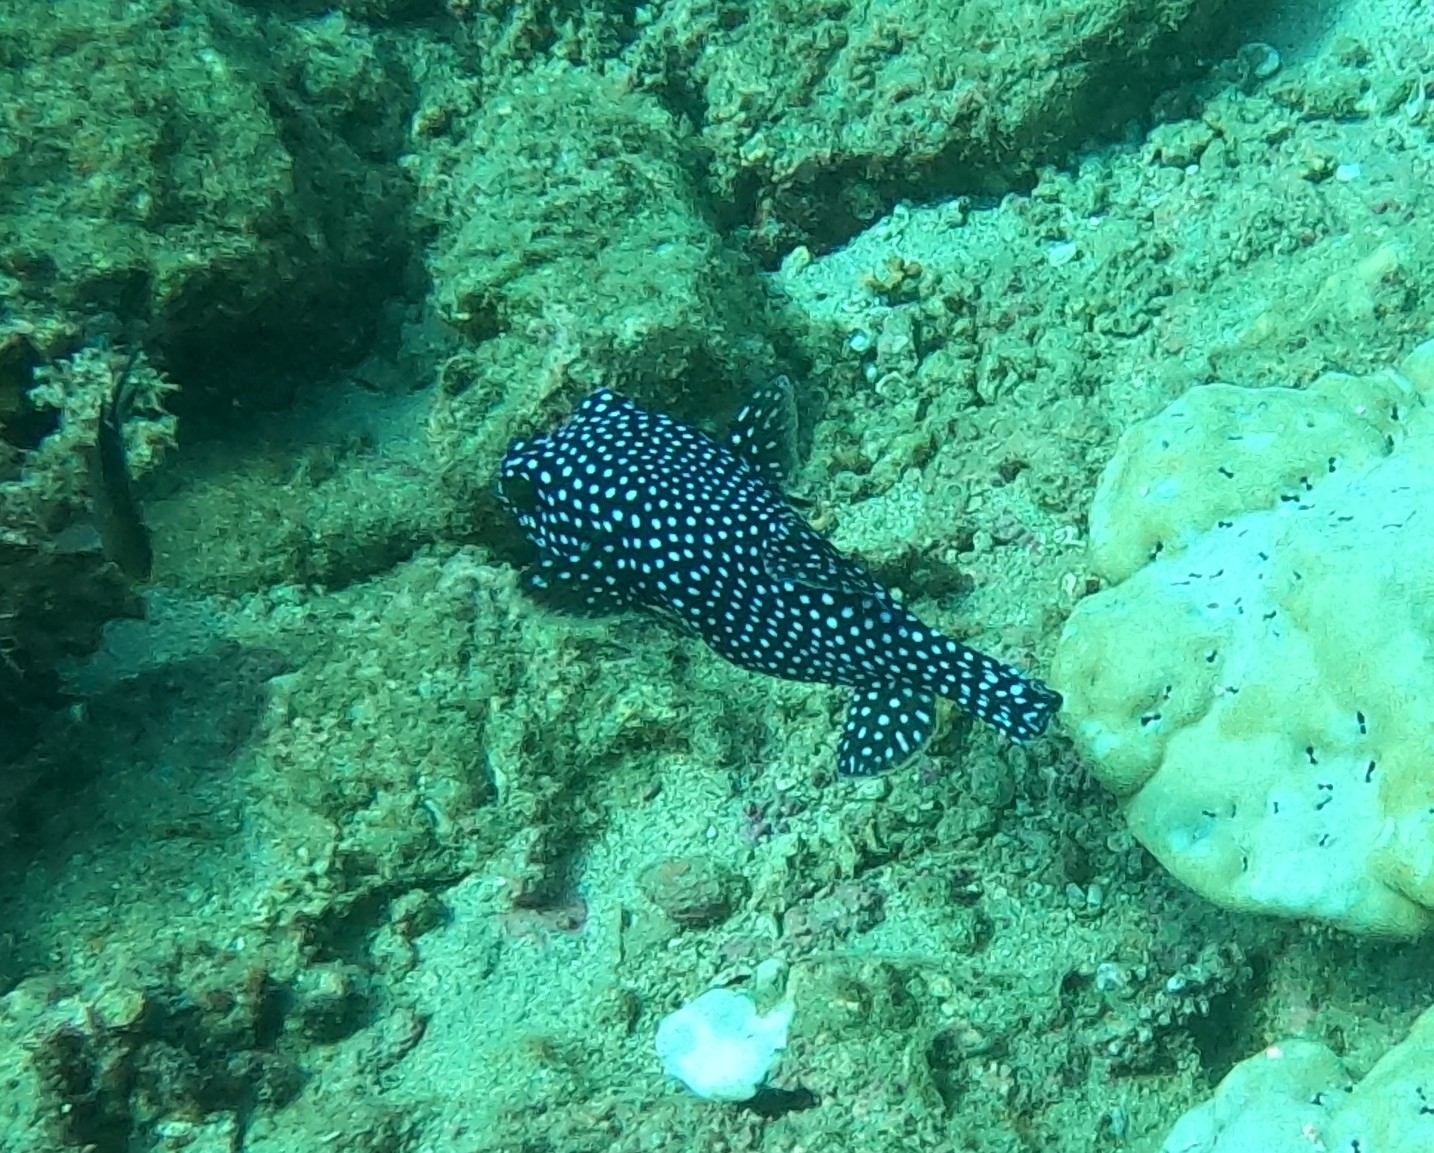
Arothron meleagris (Guineafowl Puffer)